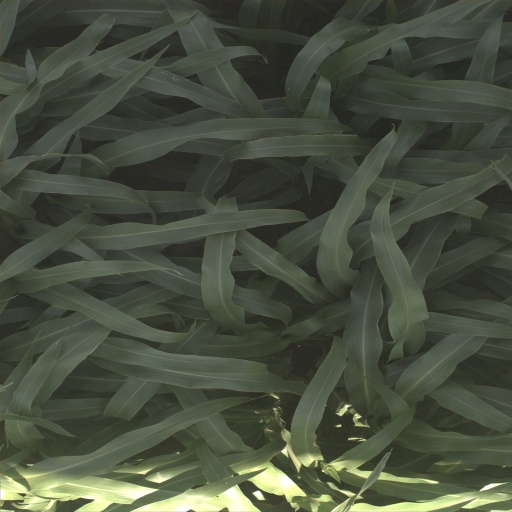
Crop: sorghum